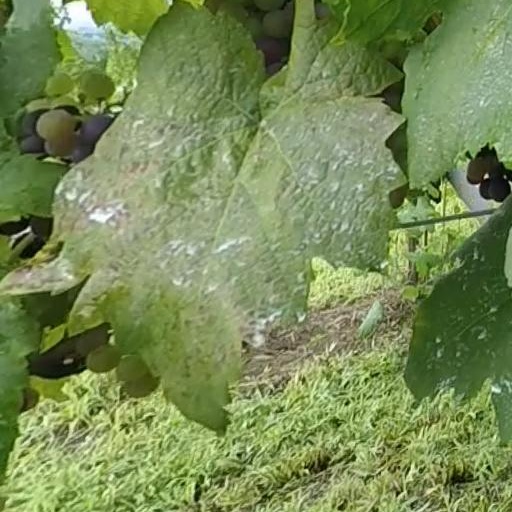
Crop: grape